Marc Márquez

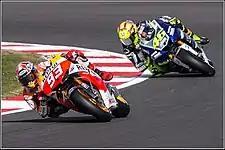
Márquez and Valentino Rossi at the 2013 British Grand Prix

At Silverstone, during Sunday morning warm up, Márquez crashed his bike and dislocated his shoulder. The race was a fight between Márquez and Lorenzo in the early laps as they pulled away from the field. In the final laps the two front runners traded places and paint; Márquez passed Lorenzo with only a few corners remaining but was repassed and Márquez finished second. At Misano, Márquez was atop the standings once again by over half a second over Lorenzo to claim pole position. Márquez finished the race in second place behind Lorenzo. At Aragon, Márquez started from pole for the seventh time in 2013. Again Márquez lost the lead to Lorenzo in the first corner. Márquez found himself 2 seconds behind Lorenzo but soon caught up with Lorenzo and eventually crossed the line over one second ahead of him to record his sixth victory of the season. With four races left, Márquez had 278 points, 39 ahead of second-place Lorenzo.